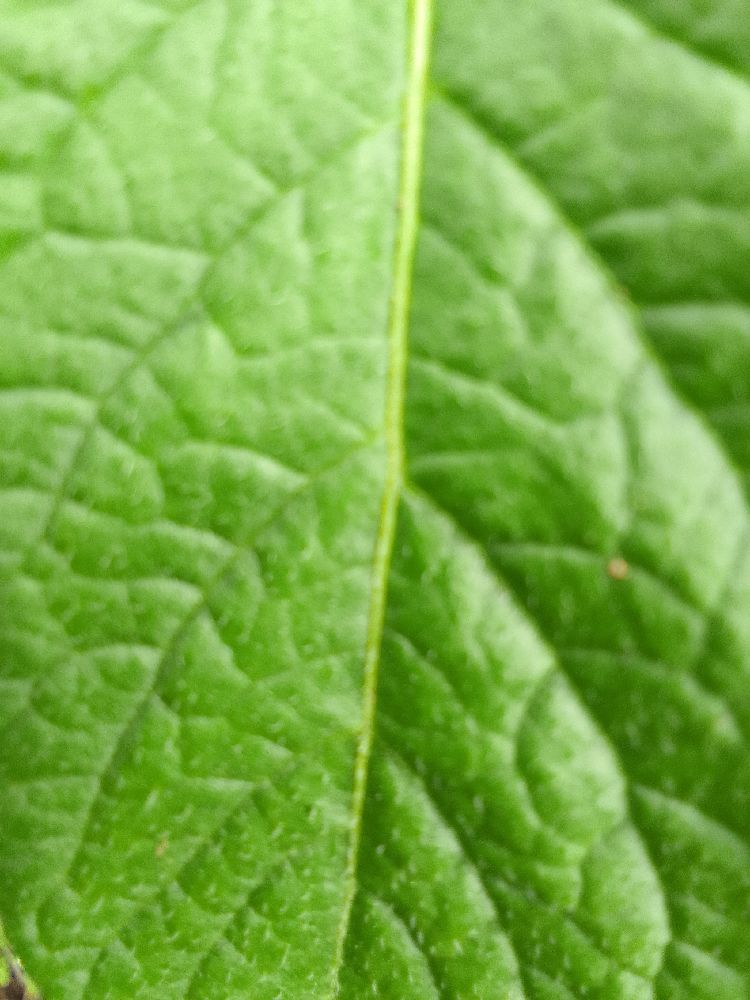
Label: Healthy